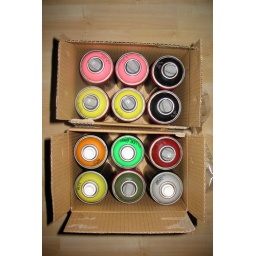
I got tired of my blue bike and decided to give it a shot in other shades too!